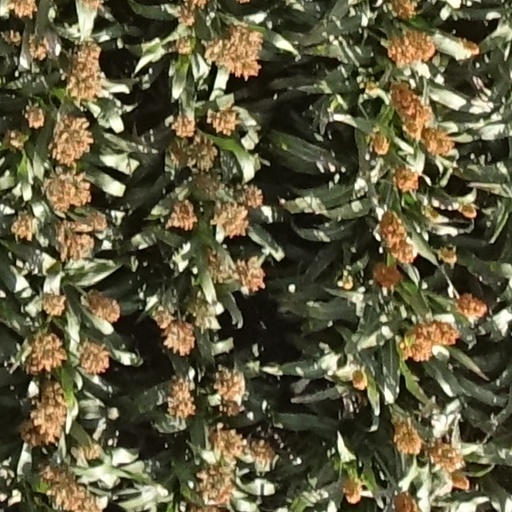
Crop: sorghum